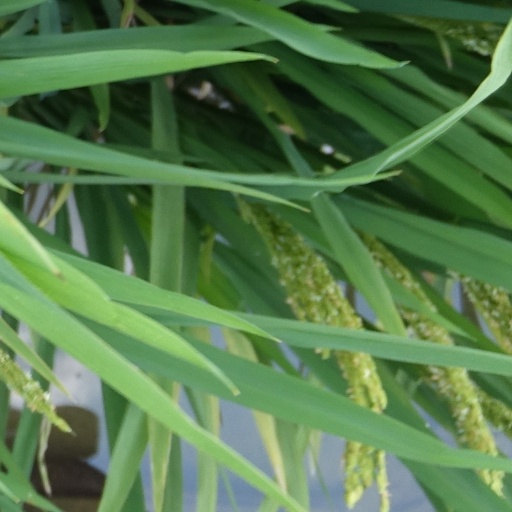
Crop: rice